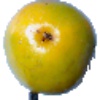
Label: Maracuja 1